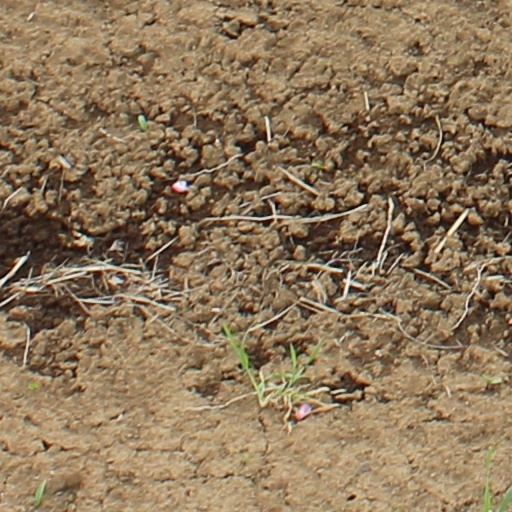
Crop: wheat